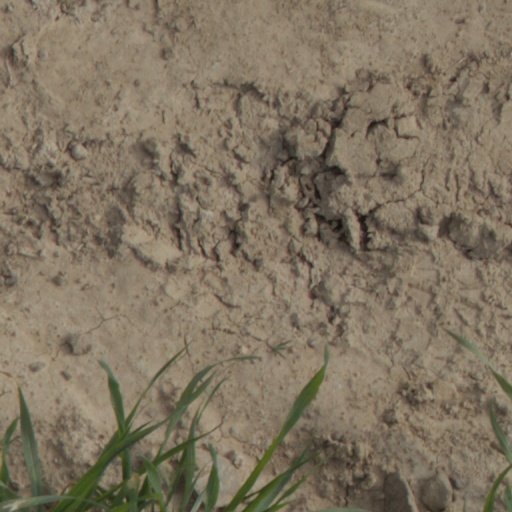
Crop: wheat